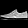
Label: Sneaker